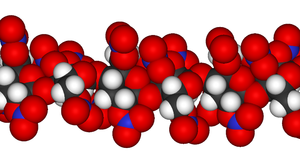
Les polysaccharides sont des polymères de la famille des glucides constitués de plusieurs oses liés entre eux par des liaisons osidiques.
La nitrocellulose ou nitrate de cellulose est un ester de cellulose, explosif, dérivé de la cellulose. Il fut utilisé dans les munitions sous forme de fulmicoton, coton-poudre ou encore pyroxyle.